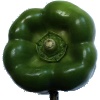
Label: Pepper Green 1